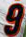
Number: 9